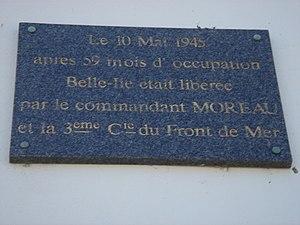
Plaque commémorative qui se trouvait sur l'immeuble des services des Ponts et Chaussée et de l'équipement, sur le port, à Palais (56).
Le Palais [lə palɛ] est une commune française située sur l'île de Belle-Île-en-Mer dans le département du Morbihan et la région de Bretagne. C'est un port de pêche, de commerce et de plaisance.